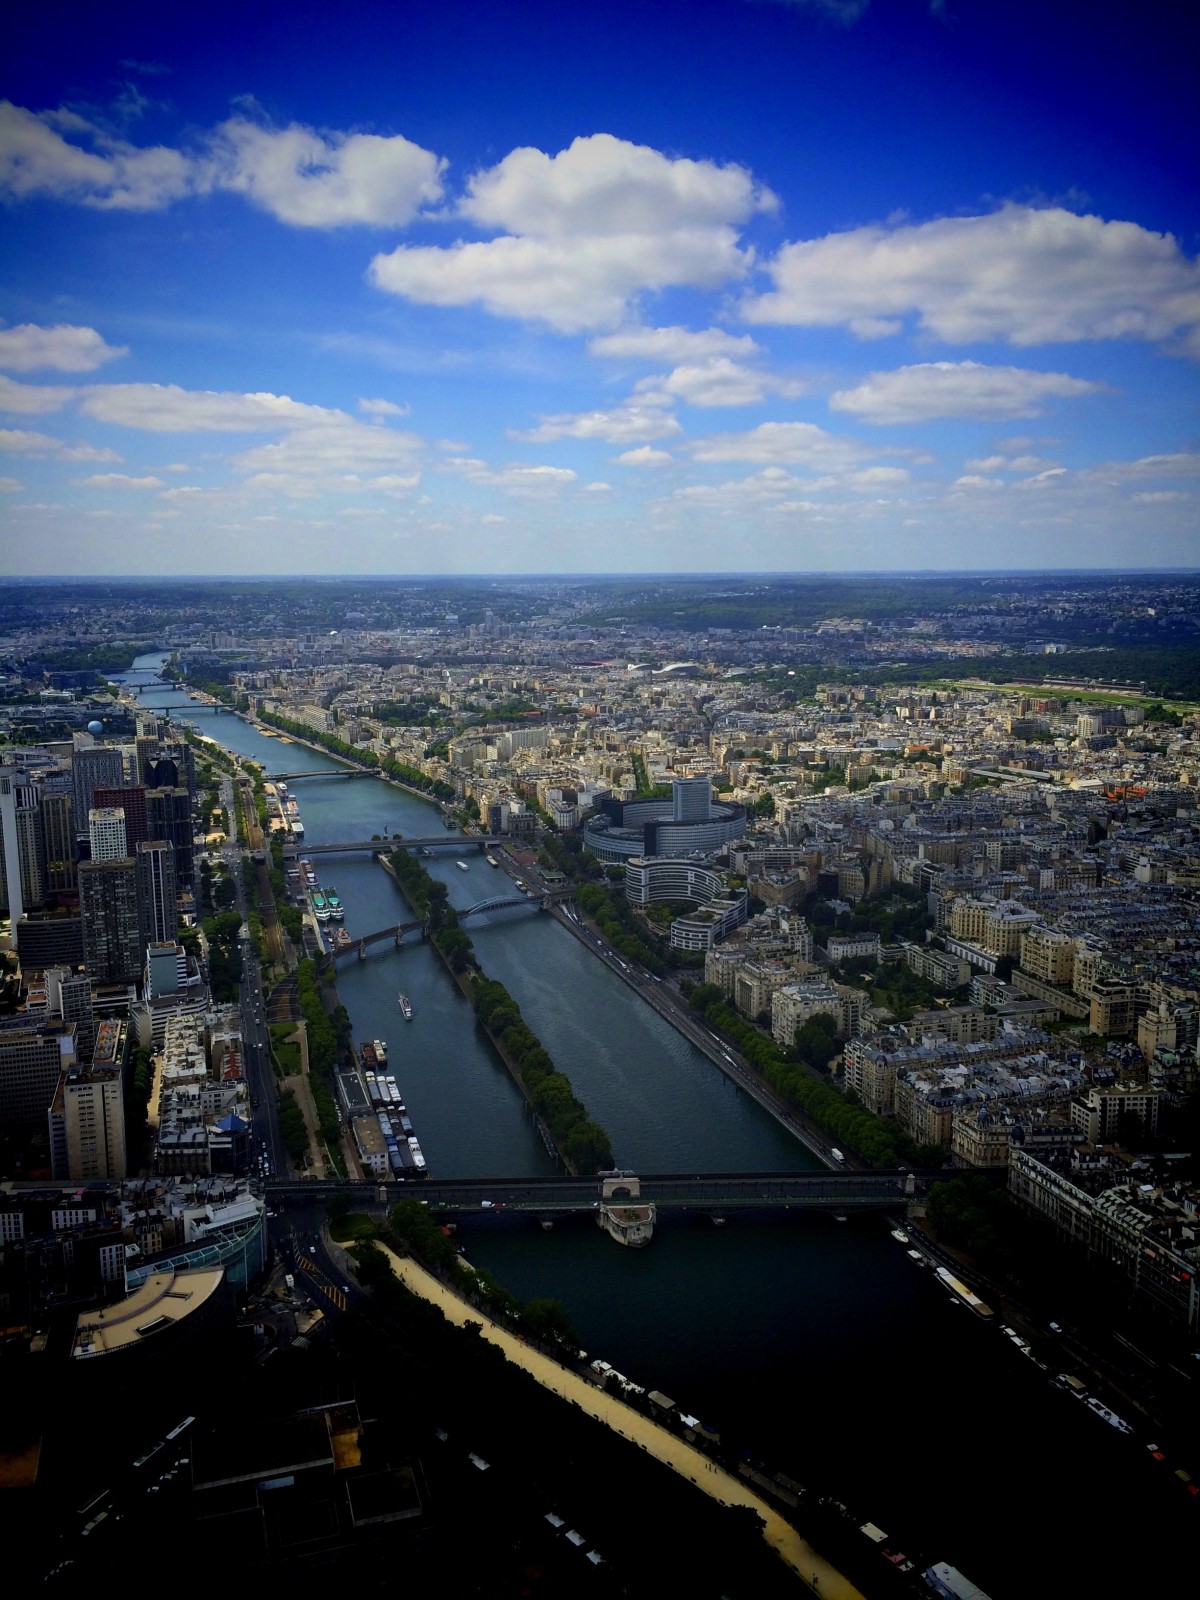
Tags: coast, horizon, sky, skyline, city, skyscraper, river, cityscape, panorama, dusk, evening, reflection, tower, landmark, waterway, bird's eye view, aerial photography, urban area, human settlement